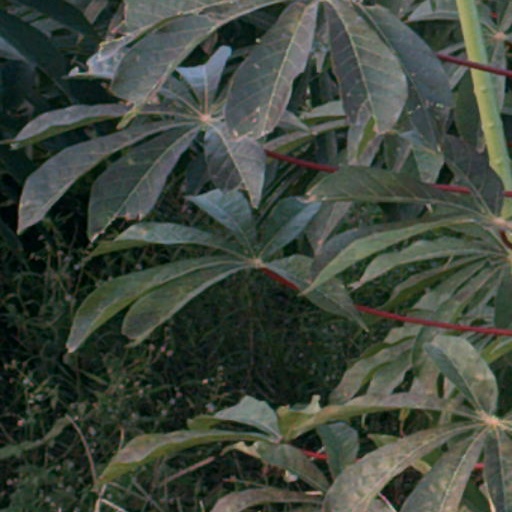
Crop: cassava